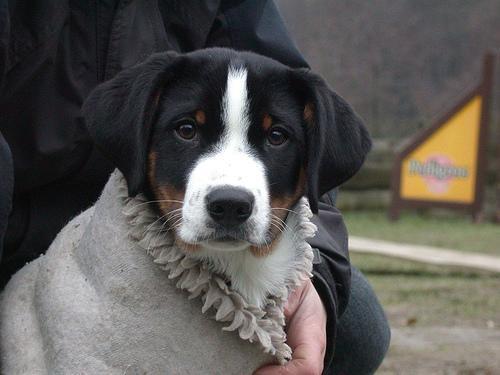
Appenzeller